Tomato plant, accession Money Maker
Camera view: bottom (45 deg); turntable rotation: 120 degrees
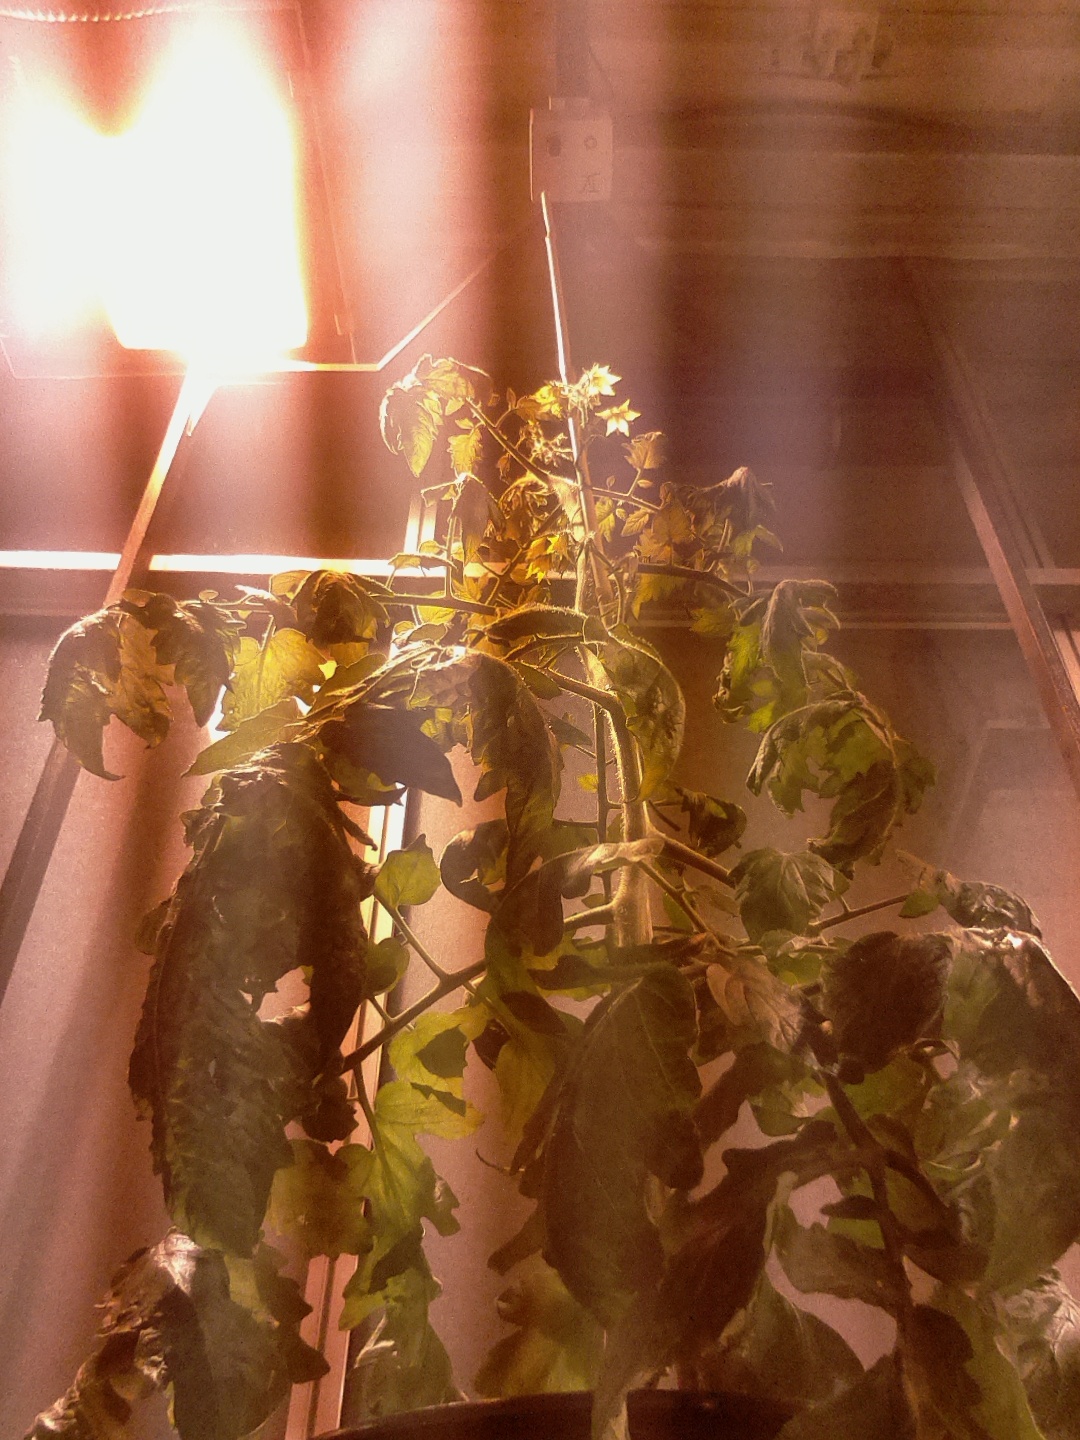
BBCH growth stage 69: End of flowering, 90%-100% of flowers open, more petals falling